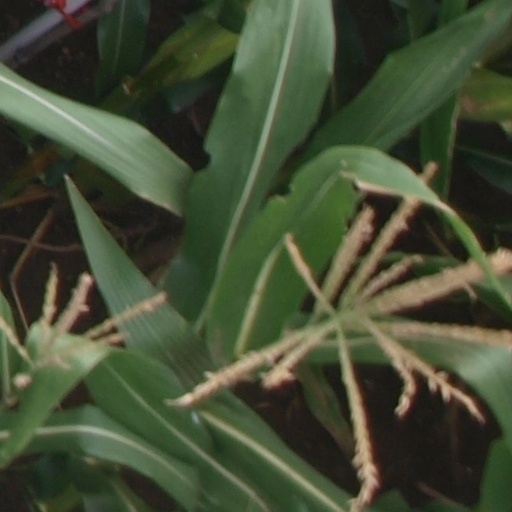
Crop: maize; corn